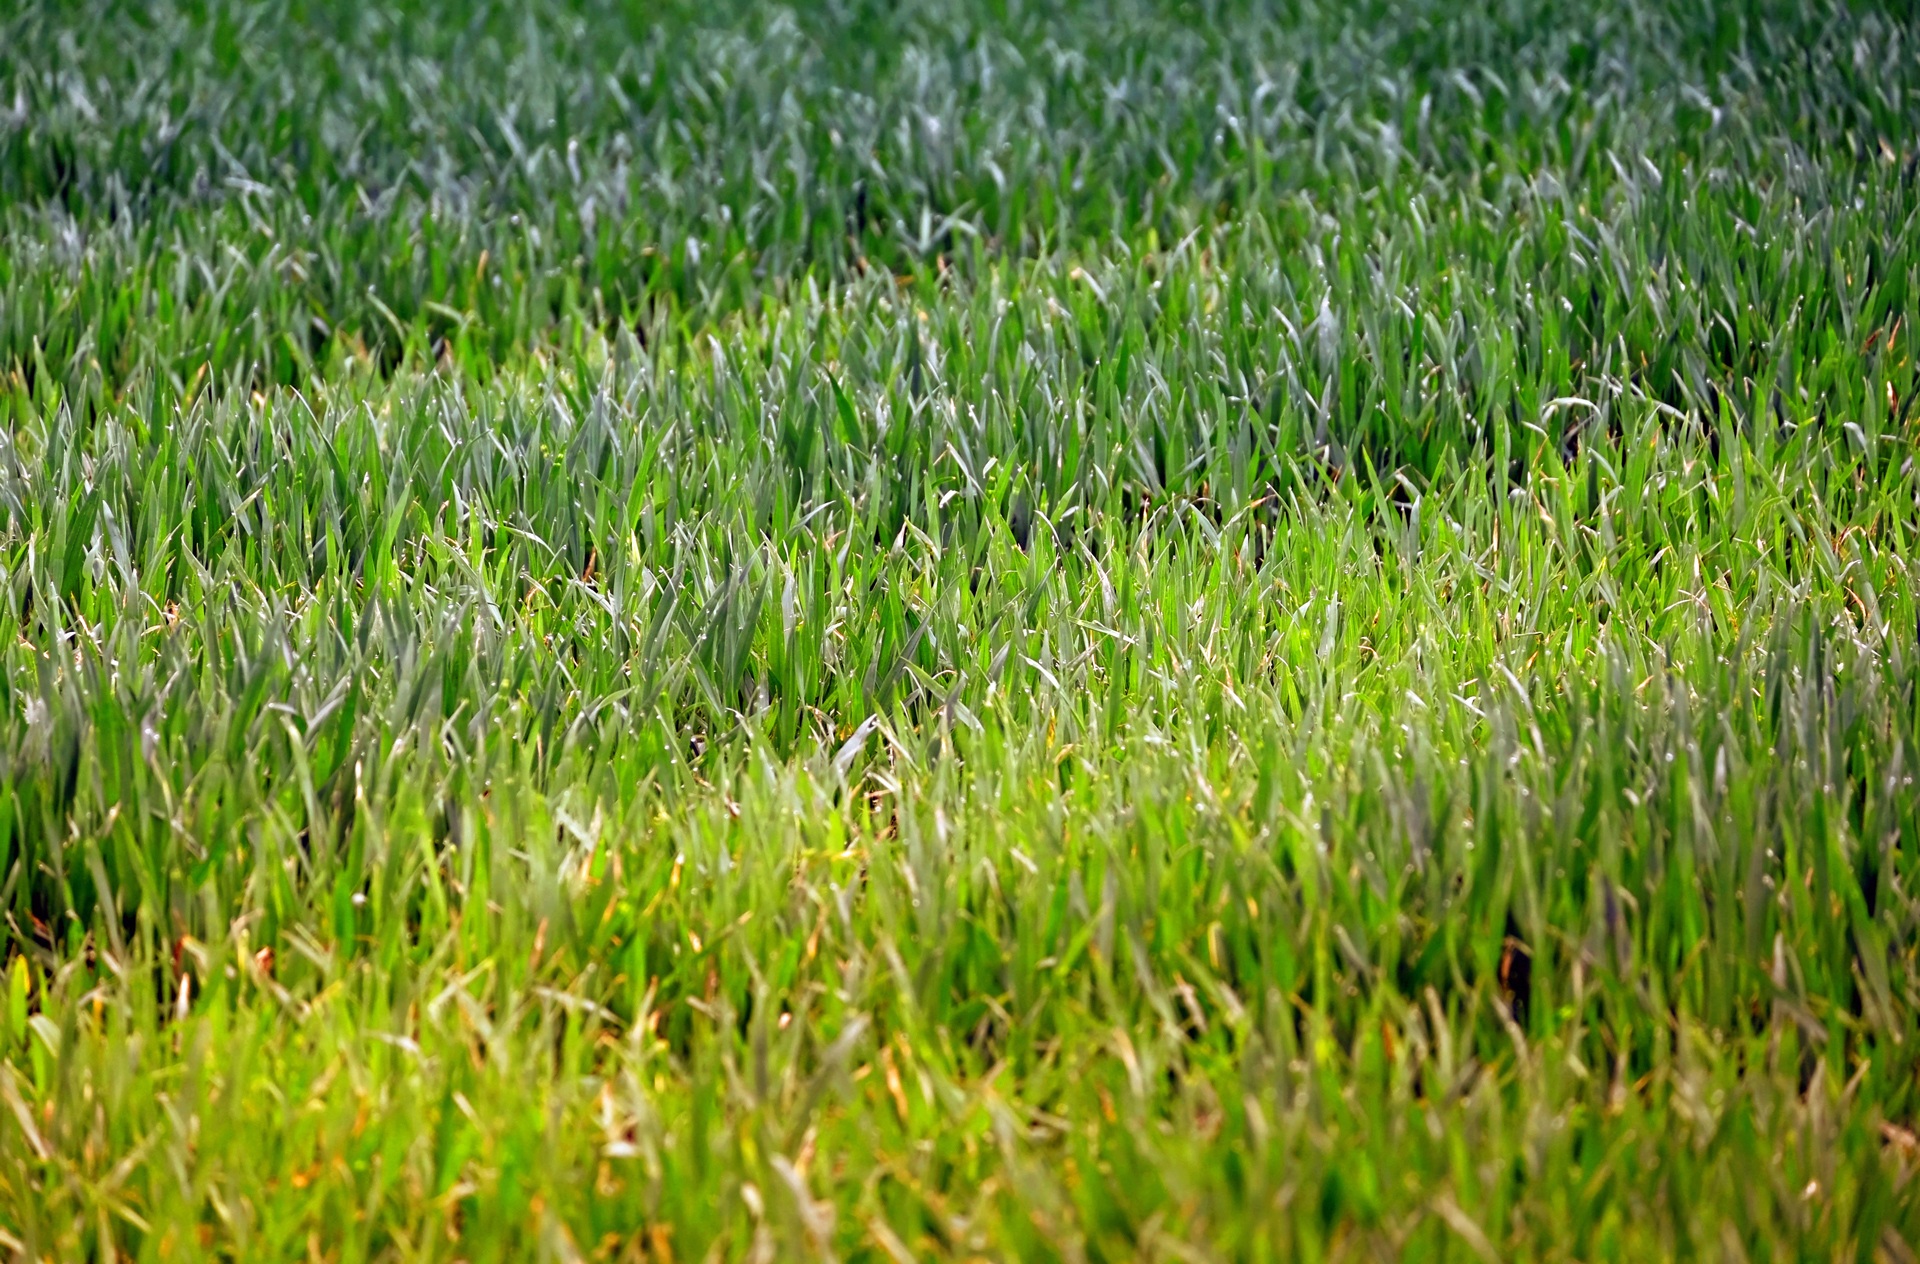
nature, grass, plant, field, lawn, meadow, prairie, flower, green, crop, pasture, soil, colorful, agriculture, grassland, wetland, habitat, grasses, paddy field, flooring, grass family